Islamic Emirate of Kurdistan

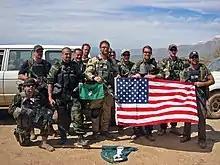
US Special Forces and PUK Peshmerga after defeating Ansar al-Islam

After the collapse of the emirate, Ansar al-Islam dissolved. Abu Abdullah al-Shafi'i founded escaped the Kurdistan Region and founded Jamaat Ansar al-Sunna and fought against in the Iraqi insurgency, while Mullah Krekar left for Norway and founded Rawti Shax before his arrest in 2015. Ali Bapir reconciled with the Kurdistan Regional Government, and registered his group as a legal political party.